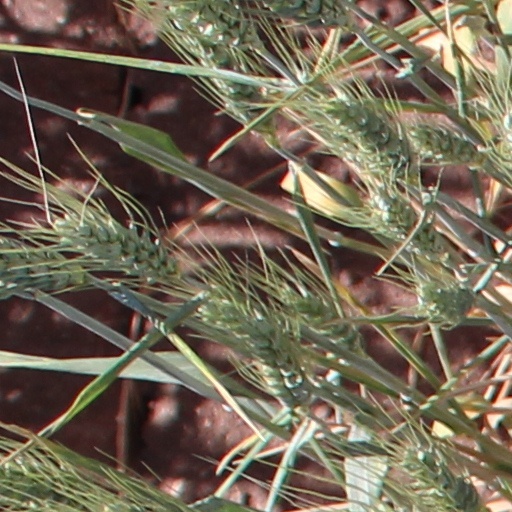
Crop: wheat